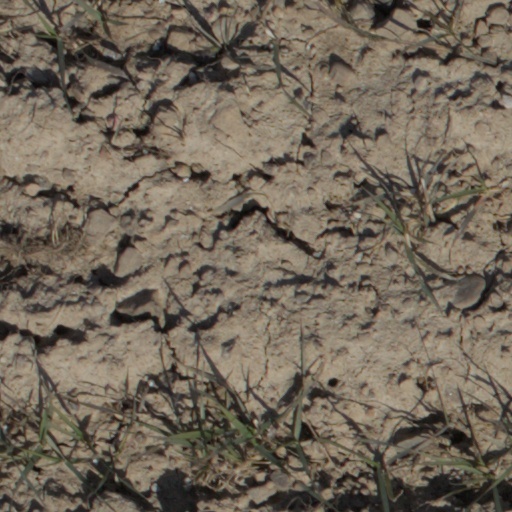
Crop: wheat